Ted Radcliffe

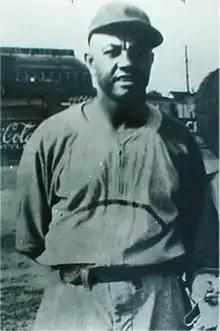
Radcliffe c. 1935

Theodore Roosevelt "Double Duty" Radcliffe (July 7, 1902 – August 11, 2005) was an American professional baseball player in the Negro leagues. An accomplished two-way player, he played as a pitcher and a catcher, became a manager, and in his old age became a popular ambassador for the game. He is one of only a handful of professional baseball players who lived past their 100th birthdays, next to Red Hoff (who lived to 107) and fellow Negro leaguer Silas Simmons (who lived to age 111).